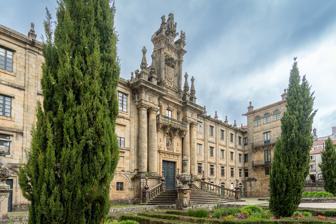
Building: Monastery of San Martiño Pinario
Country: Spain
Year built: 1102
Monastery in Santiago de Compostela, Galicia, Spain This article relies largely or entirely on a single source . Relevant discussion may be found on the talk page . Please help improve this article by introducing  citations to additional sources . Find sources: "Monastery of San Martiño Pinario" – news · newspapers · books · scholar · JSTOR ( March 2024 ) Monastery of San Martiño Pinario Mosteiro de San Martiño Pinario Facade of the monastery. Religion Affiliation Catholic Location Location Santiago de Compostela , Galicia Country Spain Shown within Spain Geographic coordinates 42°52′55″N 8°32′40″W / 42.88194°N 8.54444°W / 42.88194; -8.54444 Architecture Style Renaissance , Baroque , Neoclassical Main entrance to the church. The monastery of San Martiño Pinario ( San Martín Pinario in Castilian ) was a Benedictine monastery in the city of Santiago de Compostela , Galicia , Spain . It is the second largest monastery in Spain after San Lorenzo de El Escorial . Little remains of the original medieval buildings, as the monastery has been largely rebuilt since the sixteenth century. The monastery was closed in the nineteenth century in the Ecclesiastical Confiscations of Mendizábal . The buildings currently house a seminary . History It originated in a chapel dedicated to Santa Maria called the Corticela which was demolished in the late ninth century, except the chapel, which today is part of the Santiago de Compostela Cathedral , when Alfonso III of Asturias and the Bishop Sisnando began the new cathedral construction. Thus, around the year 899, this monastery was built where Benedictine monks moved from the old chapel. This monastery was later replaced by another monastery whose church was consecrated in 1102 by Bishop Diego Gelmírez, but not much remains of that era. Throughout the Middle Ages the monastery grew so that by the end of the fifteenth century the monastery became the richest and most powerful of Galicia. This brought about the almost complete reconstruction starting in the sixteenth century. From that century it was the most powerful monastery in Galicia, administering control over most Galician monasteries. The current church began to be erected soon after the appointment of Juan de Sanclemente Torquemada as Archbishop of Santiago in 1587. The project was commissioned to Mateo López , the most outstanding monastic architect of the city. After the death of López in 1606,  Benito González de Araujo assumed the direction of the work. The facade of the church, oriented to the west and open to the square of San Martín, presents a cover with structure of great altarpiece of stone divided in three bodies and three streets separated by fluted columns and is dedicated to the exaltation of the Virgin Mary and of The Benedictine order. The fronton finish has a relief of Saint Martin on horseback distributing his coat with a poor, patron of the convent. Its present aspect is due, in addition to the initial design of Mateo López, to subsequent interventions. Thus, in the 17th century Peña del Toro enlarged it adding two towers to the sides, which did not rise above the church by the opposition of the cathedral chapter, and opening two side windows, adorned with the first fruit strings of the Baroque Compostelan, antecedent of what would later be used profusely by Domingo de Andrade in the Clock Tower of the cathedral and in the Casa de la Parra of the Plaza de La Quintana [ Wikidata ] . With the seizure in the year 1835 was devoted to various functions and since 1868 it became the seat of the seminar most of the Archdiocese of Santiago. Architecture Facade The facade has an altarpiece structure and shows the figures of the Virgin and Child and saints Benedictine abbots. The Eternal Father chairs the triangular pediment. St. Martin of Tours completes the set on top with a classic representation: on horseback and dividing his cloak to shelter a beggar. The main facade is oriented to the south and have front gardens that are the Plaza de la Inmaculada. It was designed by Gabriel de las Casas and her four Doric columns supporting an entablature with pinnacles. Above the door is a picture of San Benito, a large shield of Spain and San Martin riding high. In 1738 Fernando de Casas y Novoa added a large rectangular comb with the Spanish shield, finishing the whole with another image of Saint Martin distributing his cape. Church Facade of the church The church, completed in 1652, is the work of Matthew Lopez and Gonzalez de Araújo and opens onto the square that bears the name of the monastery, which lowers her face. The plan of the church has a single nave covered with a barrel vault with lacunar false. Six side-chapels open onto the nave and communicate with each other and have the same kind of dome as the nave. The crossing is illuminated by a dome in half. The choir stalls, Baroque, is the work of Matthew de Prado and the three largest altar pieces, along with the Relief Chapel of the same temple, are the work of Fernando de Casas Novoa , creating here one of the most exquisite Baroque nationally and internationally. Currently, this building has enabled part as a museum of religious art, which is accessed through the door of the church of St. Martin, and is distinguished as one of the best in the community. You can visit also the temple itself, the statio (sacristy), the sacristy, the former printing, the pharmacy, the chapel of the relics (theca) or the Renaissance choir of the Cathedral of Santiago de Compostela, and various collections of gold, ivory or liturgical vestments. Cloisters The monastery has two cloisters. The largest was built in 1636 by Bartolome Fernandez Lechuga (the author of the transept of the church), and continued by José Peña de Toro and Fernando Casas y Novoa, who finished in 1743. The Cloister of the Offices The Cloister of the Offices was started by Bartolomé Fernández Lechuga in 1626, continued by Peña del Toro and completed by Fernando de Casas y Novoa in 1743. It has a rectangular floor plan with six sections on the major sides and four on the smaller sides and two linked floors by matched columns. Cloister of the Portería Cloister of the Portería The Cloister of the Portería or Processions, the largest, began to be erected around 1633 on the side closest to the church. Although the project is attributed to Bartolomé Fernández Lechuga, they worked on it Peña del Toro or Miguel de Romay, also author of the bell tower. It has two floors united by double columns of giant Tuscan order that start of plinth. The first floor has semicircular arches and the second, by Friar Tomás Alonso, balconies flanked by double Doric columns. The whole is topped by a cornice with pinnacles. Unfortunately, the cloisters are not part of the visitable route, although as the headquarters of the Social Work School, it may be possible to visit during the academic period. Interior Main nave view from the entrance of the church. The interior is conformed with a Latin cross plan with a rectangular headboard flanked by rectangular spaces that could have been designed as sacristies, single nave covered with barrel vault of false casetas that mask the nerves and three lateral chapels on each side communicated to each other by means of Arches of half point and with equal cover that the nave. Staircase In addition, in 1771 Friar Manuel de los Mártires designed, with the execution of Friar Plácido Caamiña, an intervention that consisted of lowering the level of the door with respect to that of the square, leaving the upper part of the former converted into stained glass, and incorporating a descending staircase with an effective mix of curves and countercurves that create an interesting perspective game. Main chapel The main chapel is of great development, of rectangular plan and covered of vault of canon casetonada. It has a Baroque walnut stall and an impressive exalted altarpiece that, along with the sides in the arms of the cruise, get one of the most exquisite sets of Baroque peninsular. Choir stalls Choir of the church. Ceiling over the choir. The choir stalls was realized by Mateo de Prado between 1639 and 1647 and it denotes influence of Gregorio Fernández, the engravings of the Roman edition of 1579 of Vita et miracula sanctissimi patris Benedicti and of the choir of the cathedral that, paradoxically, at the moment also can be admired in San Martiño, located in the high choir of the church. The crest was designed by Diego de Romay in 1673. The iconography supposes the exaltation of the Virgin Mary as a destroyer of the sin of the world and in relation to the dogma of the Immaculate Conception, of which the Benedictine order was a great defender. Main altarpiece One of the most striking features of the main altarpiece is its double function as a double-faced retable-baldachin, one towards the nave and another towards the choir of the monastic community. It is organized by two bodies with profuse decoration in gold leaf, with salomonic columns, scrolls, pearls, acanthus leaves, small vegetal decoration ... and its iconographic discourse is articulated around the Assumption and Coronation of the Virgin. Lateral reredos Reredos of la Virgen Inglesa. The lateral altarpieces, placed in the ends of the arms of the transept, are dedicated to Saint Benedict and the Virgen Inglesa, which receives that name because tradition says that the carving of the Virgin and Child presiding over the ensemble, dating from ha. 1500, was brought to Compostela by Catholics exiled from England at the time of Henry VIII ; Are distributed in three streets and attic, with salomonic columns of giant order on a bank very developed. They present scrolls, fruit strings, corbels, ribbons and are topped by broken semicircular pediments from which a pyramidal shape emerges. The crossing was covered by Bartolomé Fernández Lechuga with an impressive dome ribbed on pechinas without drum and with twelve windows at the start that give the sensation that it is floating in the air, conforming the favorite field for burials. The nave has a balcony flown running from the high choir to the cruise supported by corbels with vegetal and anthropomorphic decoration of questioned authorship, as some authors relate it to Friar Tomás Alonso, since the corbels are very similar to those made in the facade of the Hostal dos Reis Católicos , and others say that it is the work of Friar Gabriel de las Casas, who is known to be working in San Martín in 1685. Chapels All chapels show altarpieces added in the 18th century. The most significant is the Chapel of the Virgin of Socorro, second to the right, design attributed to Fernando de Casas y Novoa , the architect of the Obradoiro facade of the cathedral, a centralized space decorated with polychrome materials and jaspes of sumptuous appearance Covered with dome casetonada on pechinas. Museum of religious art At the moment part of the convent is enabled as a museum of religious art. The permanent exhibition consists of 12 rooms distributed in several floors with collections of paintings, sculptures, goldsmiths, engraving plants, liturgical vestments, archaeological remains, bibliographical collections. and on the way it can visit the old printing press, the pharmacy, the relics. The sacristy stands on the north side of the church. It was begun by Friar Gabriel de las Casas at the end of the 17th century and completed by Fernando de Casas y Novoa in 1740. It is of Greek cross plan with canopy vaults in the arms and central dome of casetones. As part of the complex has been set up as a museum, here you can see a series of figures of the monument of Holy Thursday located on the pillars and the start of the entablature on which the vaults support: the Four Evangelists and the Cardinal and Theological Virtues. From the sacristy there are stairs leading to the high choir, supported by a flat casetonada vault that alternates stone and wood imitating stone to relieve its weight. It houses the Renaissance choir of the Cathedral of Santiago, dismantled from its location in the center of the main nave and moved here in the 1945s, once again transferred to A Coruñan Church of Santa María de Sobrado dos Monxes in the 1970s and again in San Martiño since 2004, after a restoration process. Another one of the rooms incorporated to the circuit of the museum is the old apothecary . Prior to the 15th century, health care relied mainly on monasteries. Thus, in all the monastic communities there existed an apothecary monk who cultivated and collected herbs and medicinal plants with which he developed his remedies. The San Martiño drugstore has been documented since the end of the 16th century, always run by a monk from the community. At the beginning he attended to the community and, sporadically, to some poor pilgrim or sick person. But in the middle of the 17th century it was opened to the public and at the beginning of the 19th century it was moved to the left wing of the main façade of the monastery to allow access from outside, in what became known as the new pharmacy. Bibliography Vigo Trasancos, Alfredo (1994). "Bartolomé Fernández Lechuga y el claustro procesional de San Martín Pinario en Santiago de Compostela" . Cuadernos de Estudios Gallegos (in Spanish). 41 (106). IEGPS (CSIC): 277– 310. doi : 10.3989/ceg.1994.v41.i106.285 . References